Halpe Pattini Devalaya

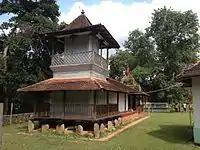
The building is supported on stone columns.

The devalaya premises consists of Maligava (Shrine room), Sinhasana Mandiraya (Chamber of Throne), Bhodhigara, kitchen and ruins of an ancient Buddhist temple. All of these structures have been enclosed by a parapet. The Maligawa of the devalaya is the main shrine room and is a two storied building has been constructed using timber columns and clay walls. The walls of upper floor is made up of timber panels and could be accessed by a wooden ladder. The ground floor has an inner chamber where a sandalwood statue of Goddess Pattini has been placed. The entrance to the inner chamber is adorned with sculptured Makara Thorana (Dragon's Arch), with images of two door keepers.